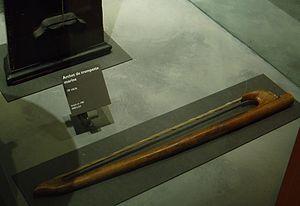
La trompette marine est un instrument de musique de taille humaine à corde unique frottée. Sa caisse de résonance est comparable à une harpe, son manche se situe dans le prolongement de la table. Le nombre de cordes peut être étendu à quatre, voire en interne à vingt-cinq cordes sympathiques à l'intérieur de la caisse.